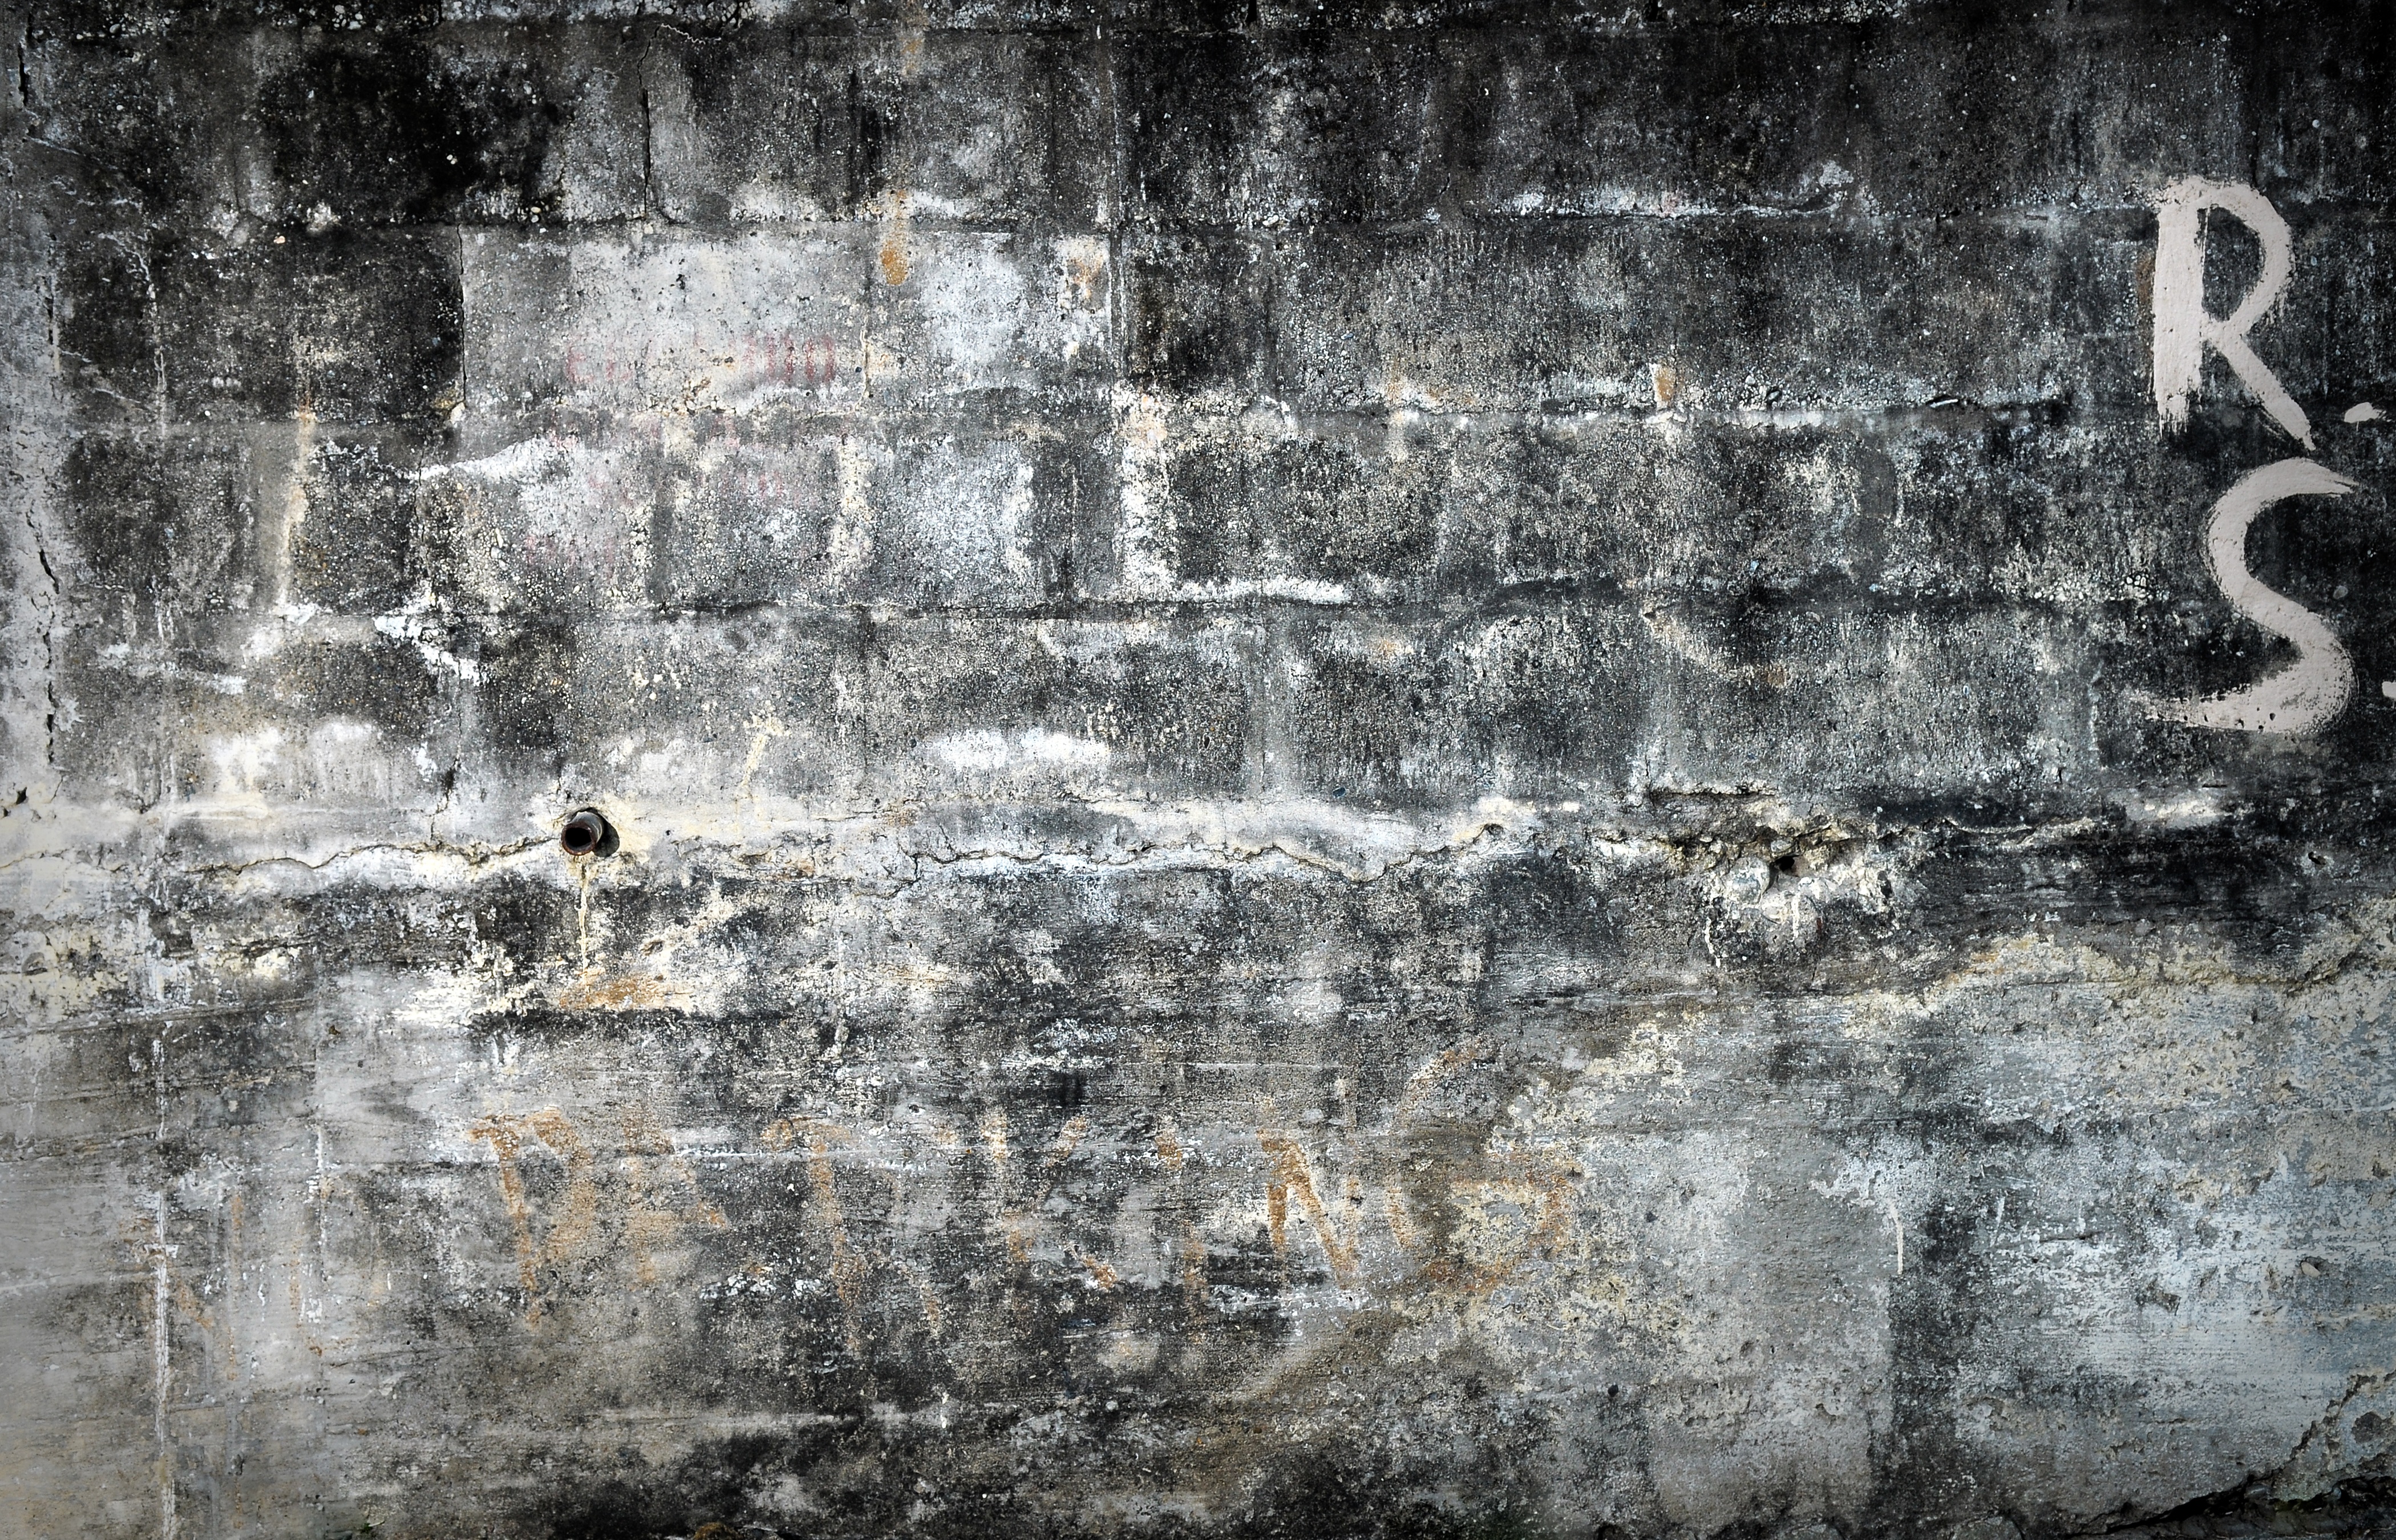
abstract, texture, number, wall, material, art, background